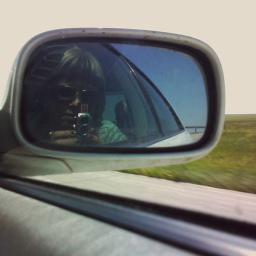
Self Portrait in car mirror